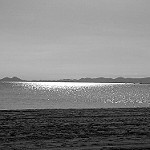
Label: B & W